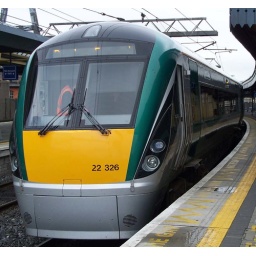
2200 class diesel locomotive built by Hyundai Rotem Co./tokyu car company